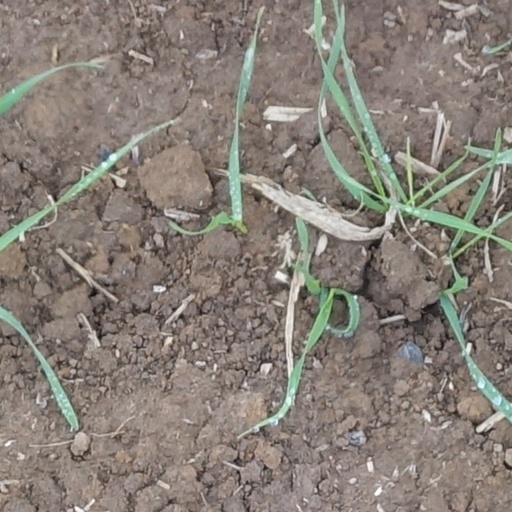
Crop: wheat